Church of St Mary, Chilthorne Domer

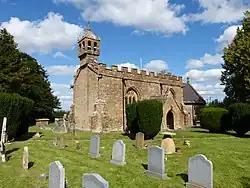

The Anglican Church of St Mary in Chilthorne Domer, Somerset, England was built in the 13th century. It is a Grade II* listed building.